Sonika Tandi

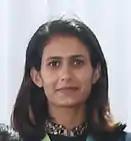
Tandi in August 2022

Sonika Tandi (born 20 March 1997) is an Indian field hockey player who plays as a midfielder for the Indian national team.